2009–10 Everton F.C. season

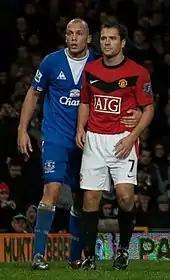
Johnny Heitinga with Michael Owen of Manchester United.

Moving into November, Everton ended its four match winless streak with a 2–1 victory over West Ham at the Boleyn Ground with Everton's goals coming from striker Louis Saha and young midfielder Dan Gosling. This would however be Everton's last win in November with losses occurring against Manchester United, Hull City and Merseyside Derby rivals Liverpool. In the game against Manchester United at Old Trafford, Everton were defeated 0–3 with goals from Darren Fletcher, Michael Carrick and Antonio Valencia.